Noongar

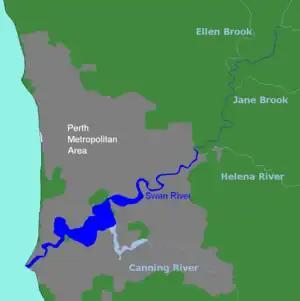
Swan River, with Canning River in light blue

Noongar people live in many country towns throughout the south-west as well as in the major population centres of Perth, Mandurah, Bunbury, Geraldton, Albany and Esperance. Many country Noongar people have developed long-standing relationships with non-Noongar farmers and continue to hunt kangaroo and gather bush tucker (food) as well as teach their children stories about the land. In a few areas in the south-west, visitors can go on bush tucker walks, trying foods such as kangaroo, emu, quandong jam or relish, bush tomatoes, witchetty grub pâté and bush honey.